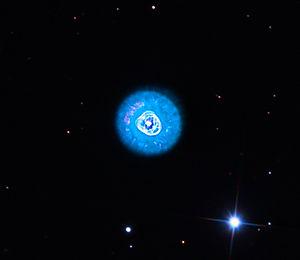
La nébuleuse de l’Esquimau est une nébuleuse planétaire bipolaire arborant une double coquille.